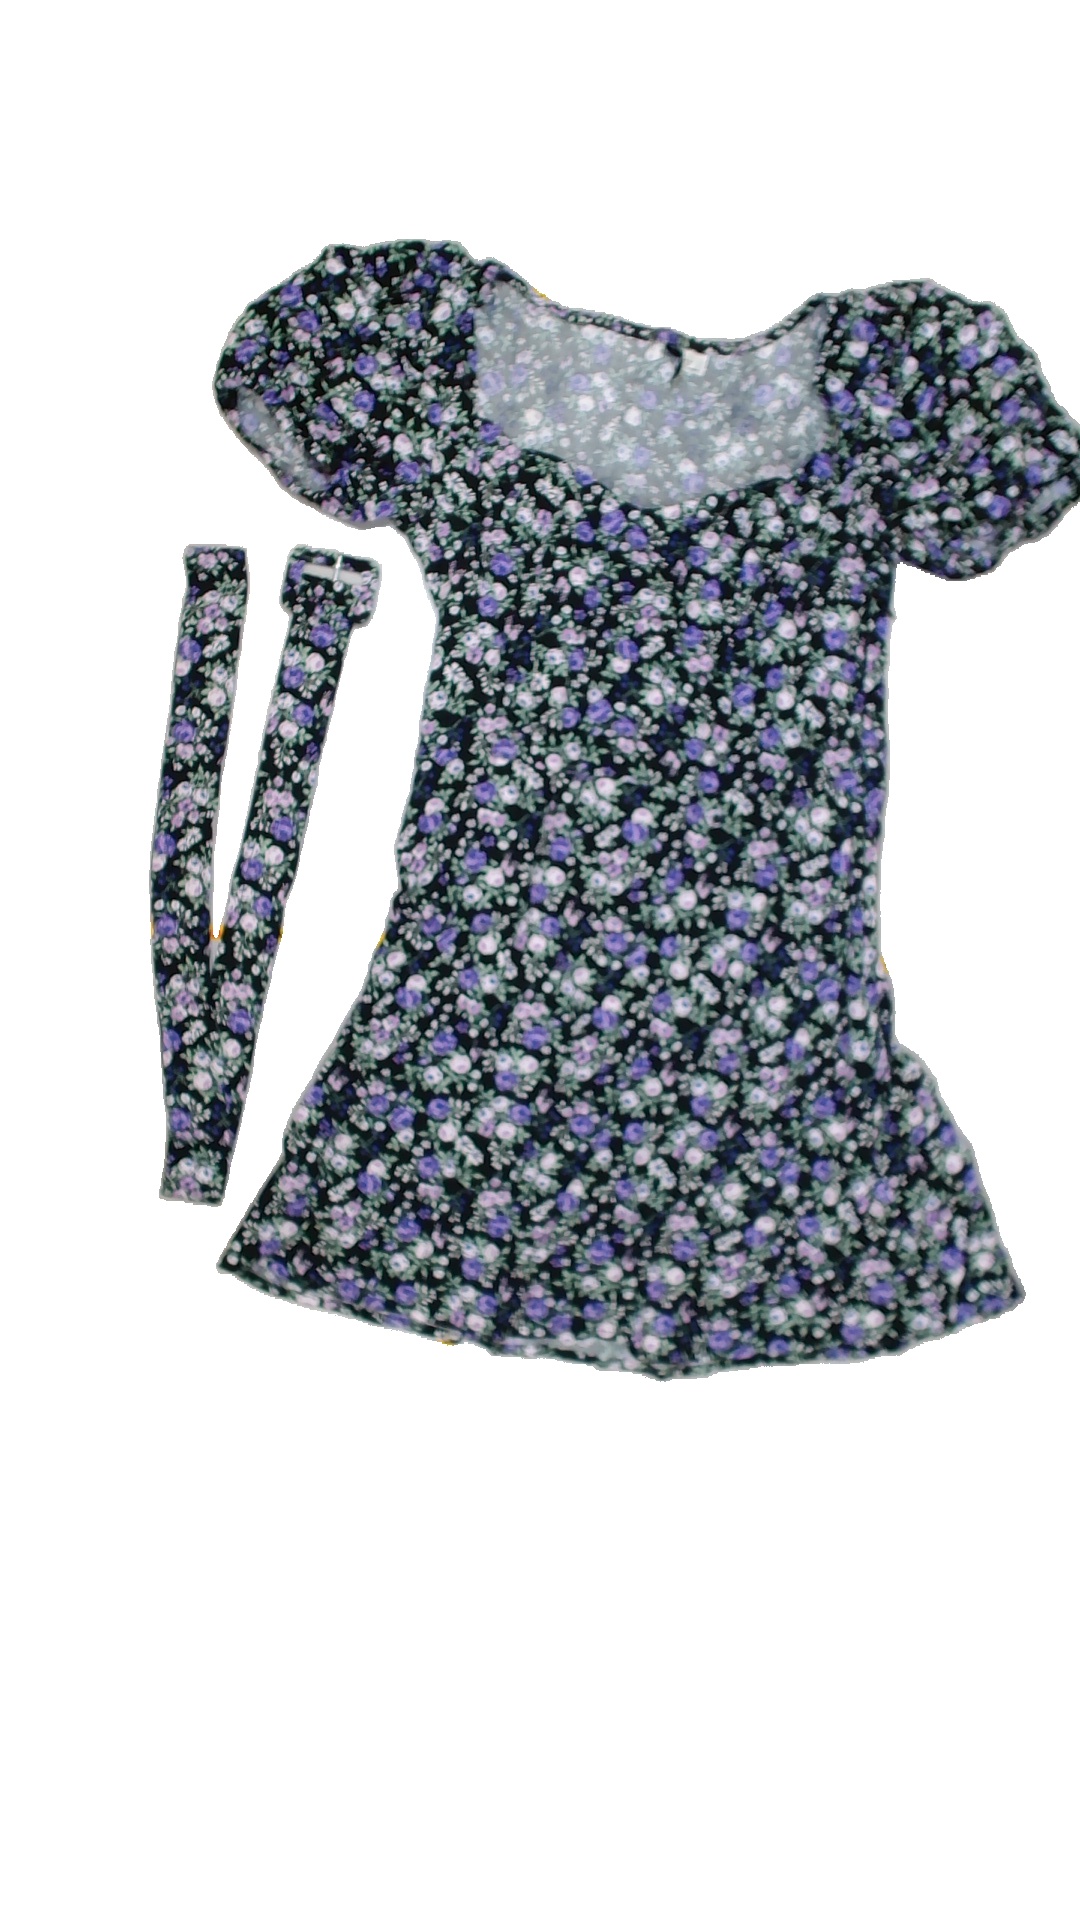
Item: Dress (Ladies)
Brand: Not Applicable
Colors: Multicolor
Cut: C-collar
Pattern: Floral print
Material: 100% viscose
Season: Summer
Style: No trend
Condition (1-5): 4
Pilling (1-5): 5
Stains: No
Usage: Reuse
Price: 50-100